Queen Mary Hospital (Hanmer Springs)

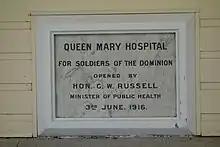
Plaque commemorating 1916 opening

In 1879 the government opened a sanatorium at Hanmer Springs. European settlers had been using the thermal pools since 1859 although Māori had long used them. In 1889 a reserve was created around the pools. The sanatorium building was destroyed by fire in 1914. Duncan Rutherford, a local sheep farmer, offered the use of The Lodge Hotel for convalescent soldiers while a new building was constructed. In 1915 plans were drawn up for a hospital to accommodate 200 servicemen returning from World War I who needed rehabilitation for mental and nervous conditions, particularly shell-shock. The first hospital building was the Soldiers' Block which was opened on 3 June 1916 by G.W. Russell, the Minister of Public Health and Hospitals. The full name of the hospital was Queen Mary Hospital for Sick and Wounded Soldiers.